Nauvoo House

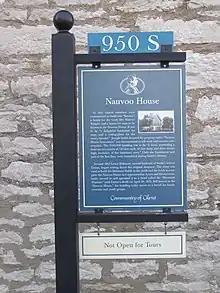
Historic plaque for the Nauvoo House, Nauvoo, Illinois (Joseph Smith Historic Site)

After Smith's death, his widow Emma Smith retained title to the Nauvoo House. When the majority of Latter Day Saints left Nauvoo in the late 1840s, the house was still only partially completed. In the 1870s, Emma and her husband Lewis C. Bidamon converted the unfinished boarding house into a smaller structure called the Riverside Mansion (also called Bidamon House). Bidamon razed portions of the original structure for materials, some of which was used to construct the nearby Bidamon Stable.